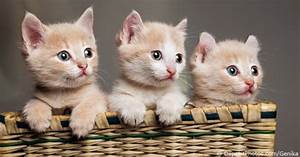
Label: cat